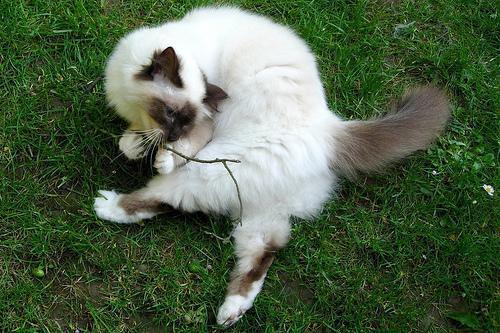
Birman